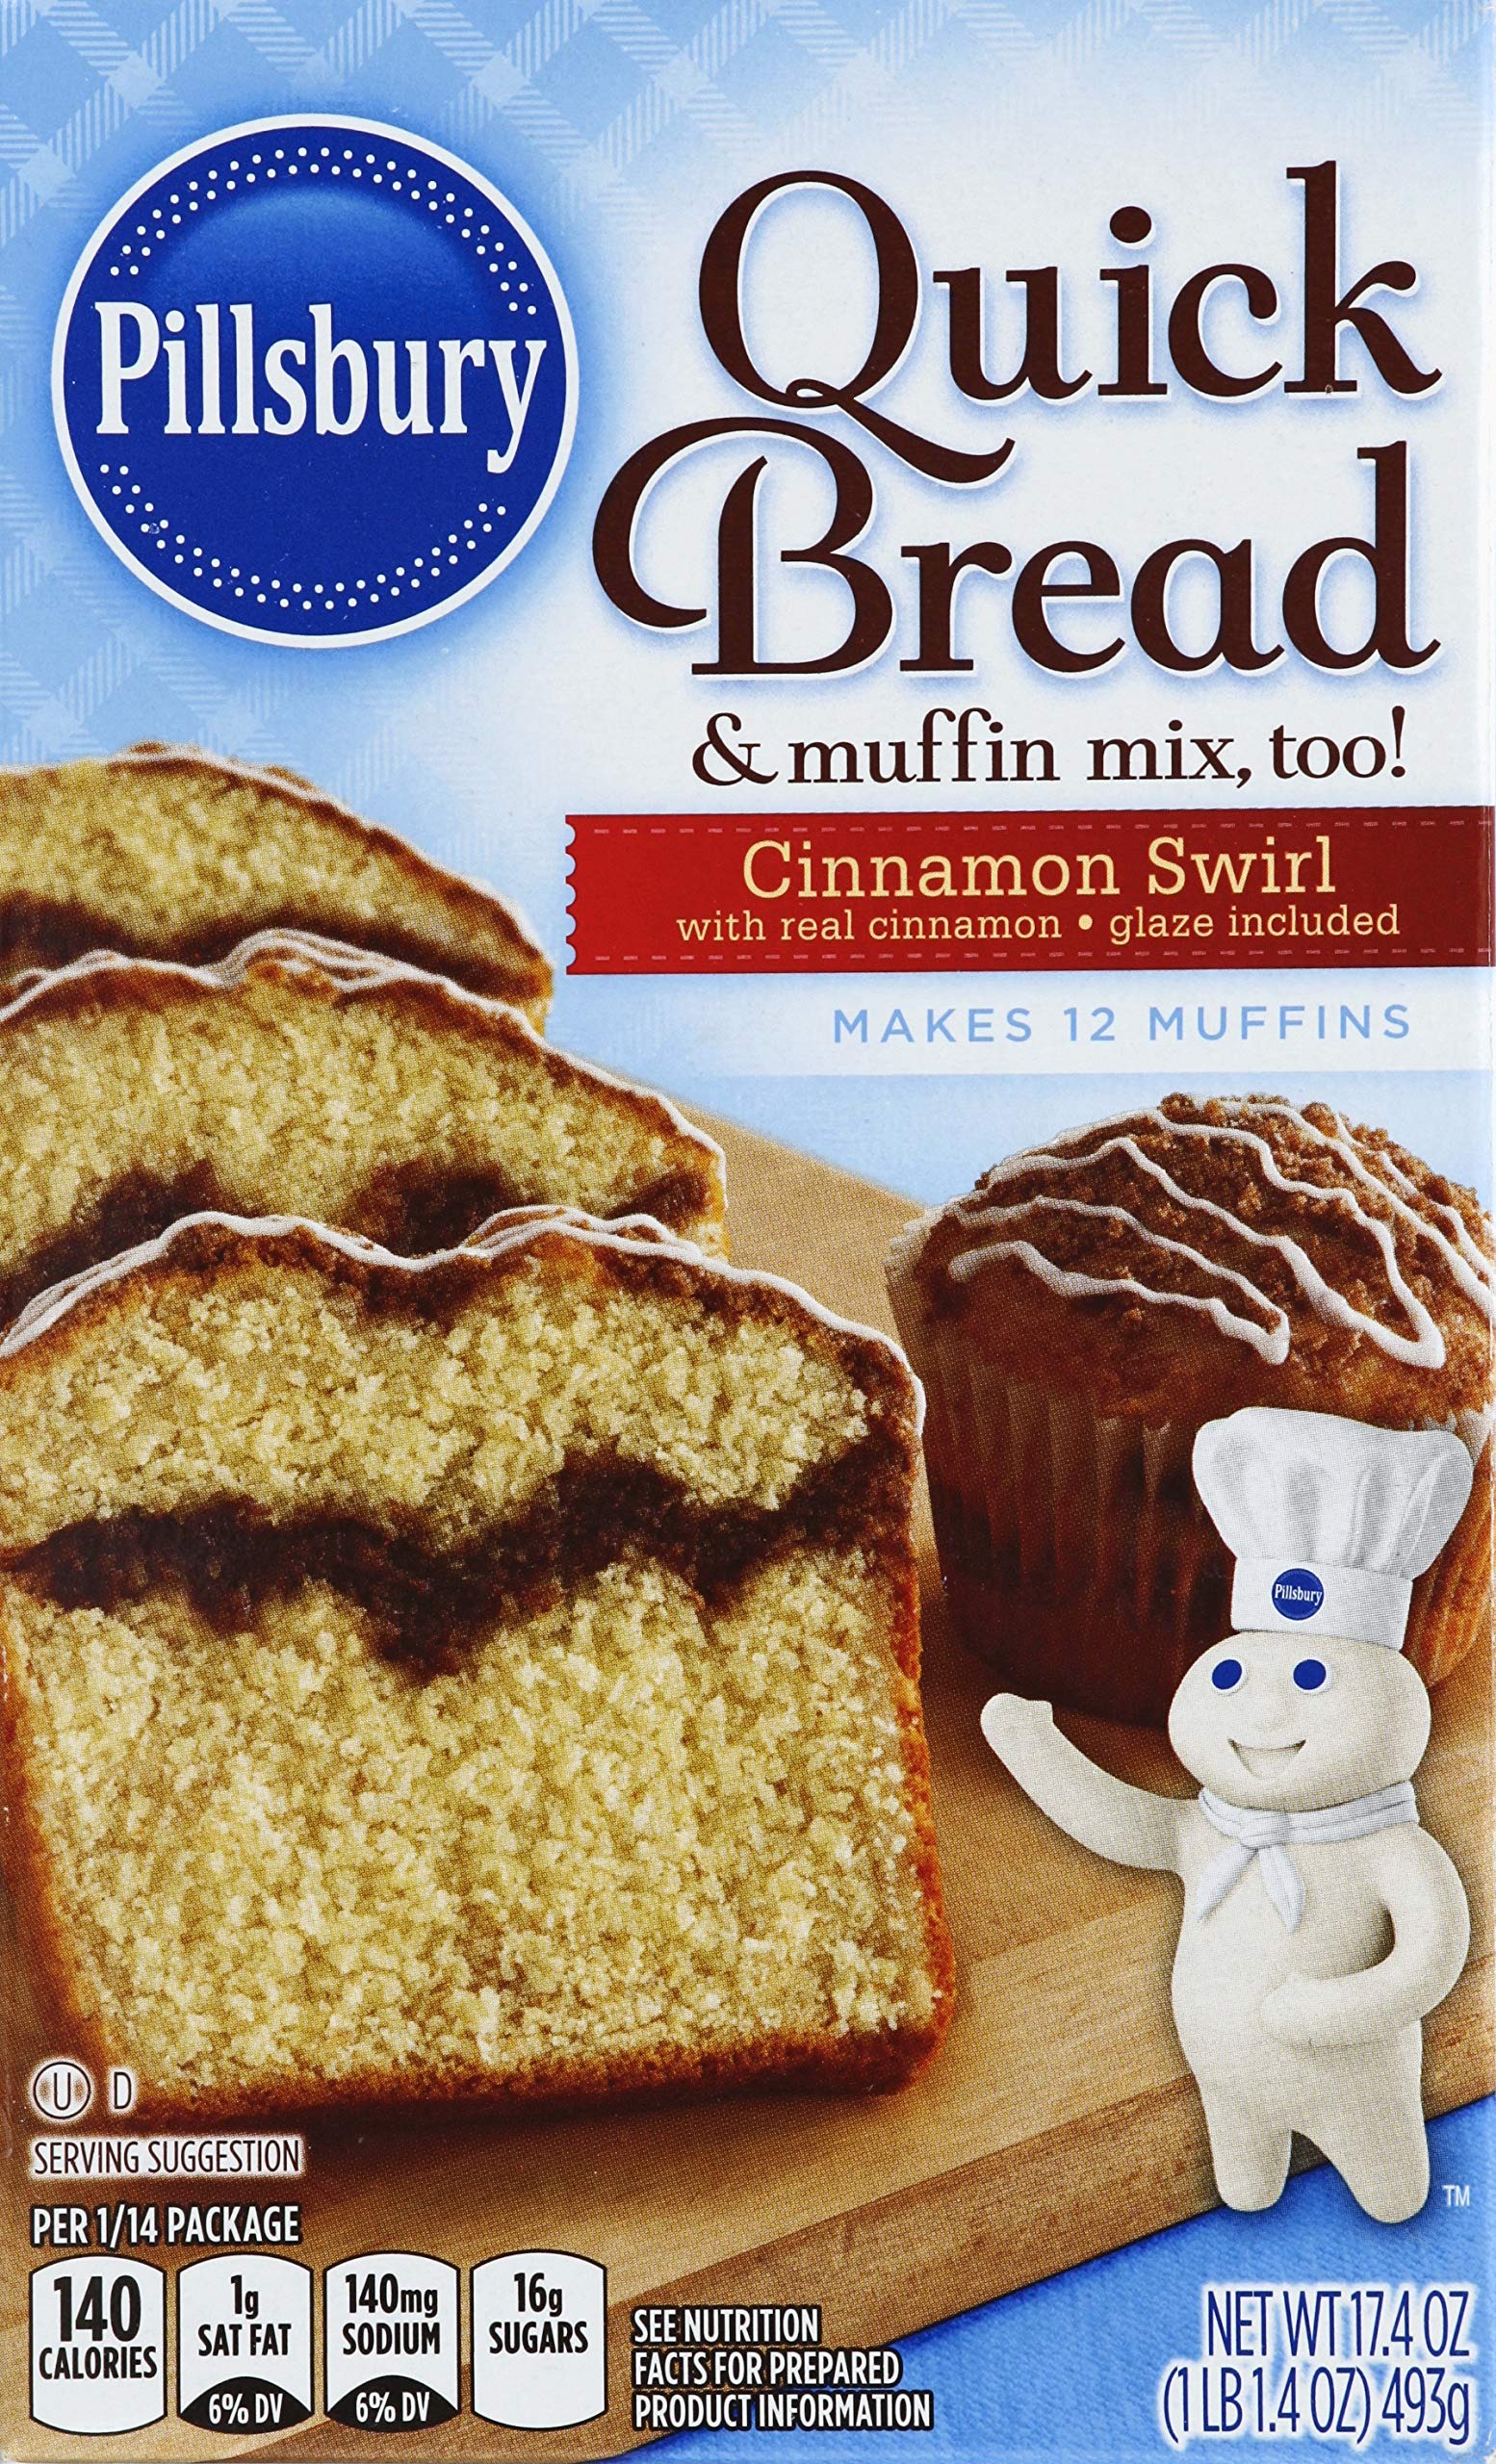
Item Name: Pillsbury Cinnamon Swirl Quick Bread & Muffin Mix, 17.4-Ounce (Pack of 12)
Bullet Point 1: Contains 12 - 17.4-ounce boxes of Pillsbury Cinnamon Swirl Quick Bread & Muffin Mix
Bullet Point 2: 3 ingredients and 3 simple steps
Bullet Point 3: Made with cinnamon and includes glaze
Bullet Point 4: Makes 12 muffins or one 8x4 inch loaf pan
Bullet Point 5: From the box to the oven in minutes
Value: 208.8
Unit: Ounce

Price: 10.99